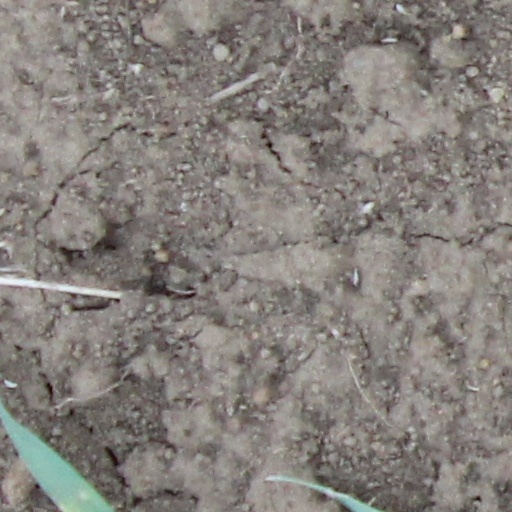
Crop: wheat